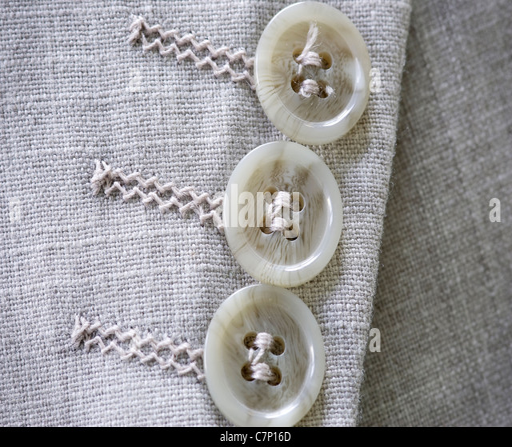
buttons stitched onto the sleeve of a pale fabric jacket forming an abstract pattern